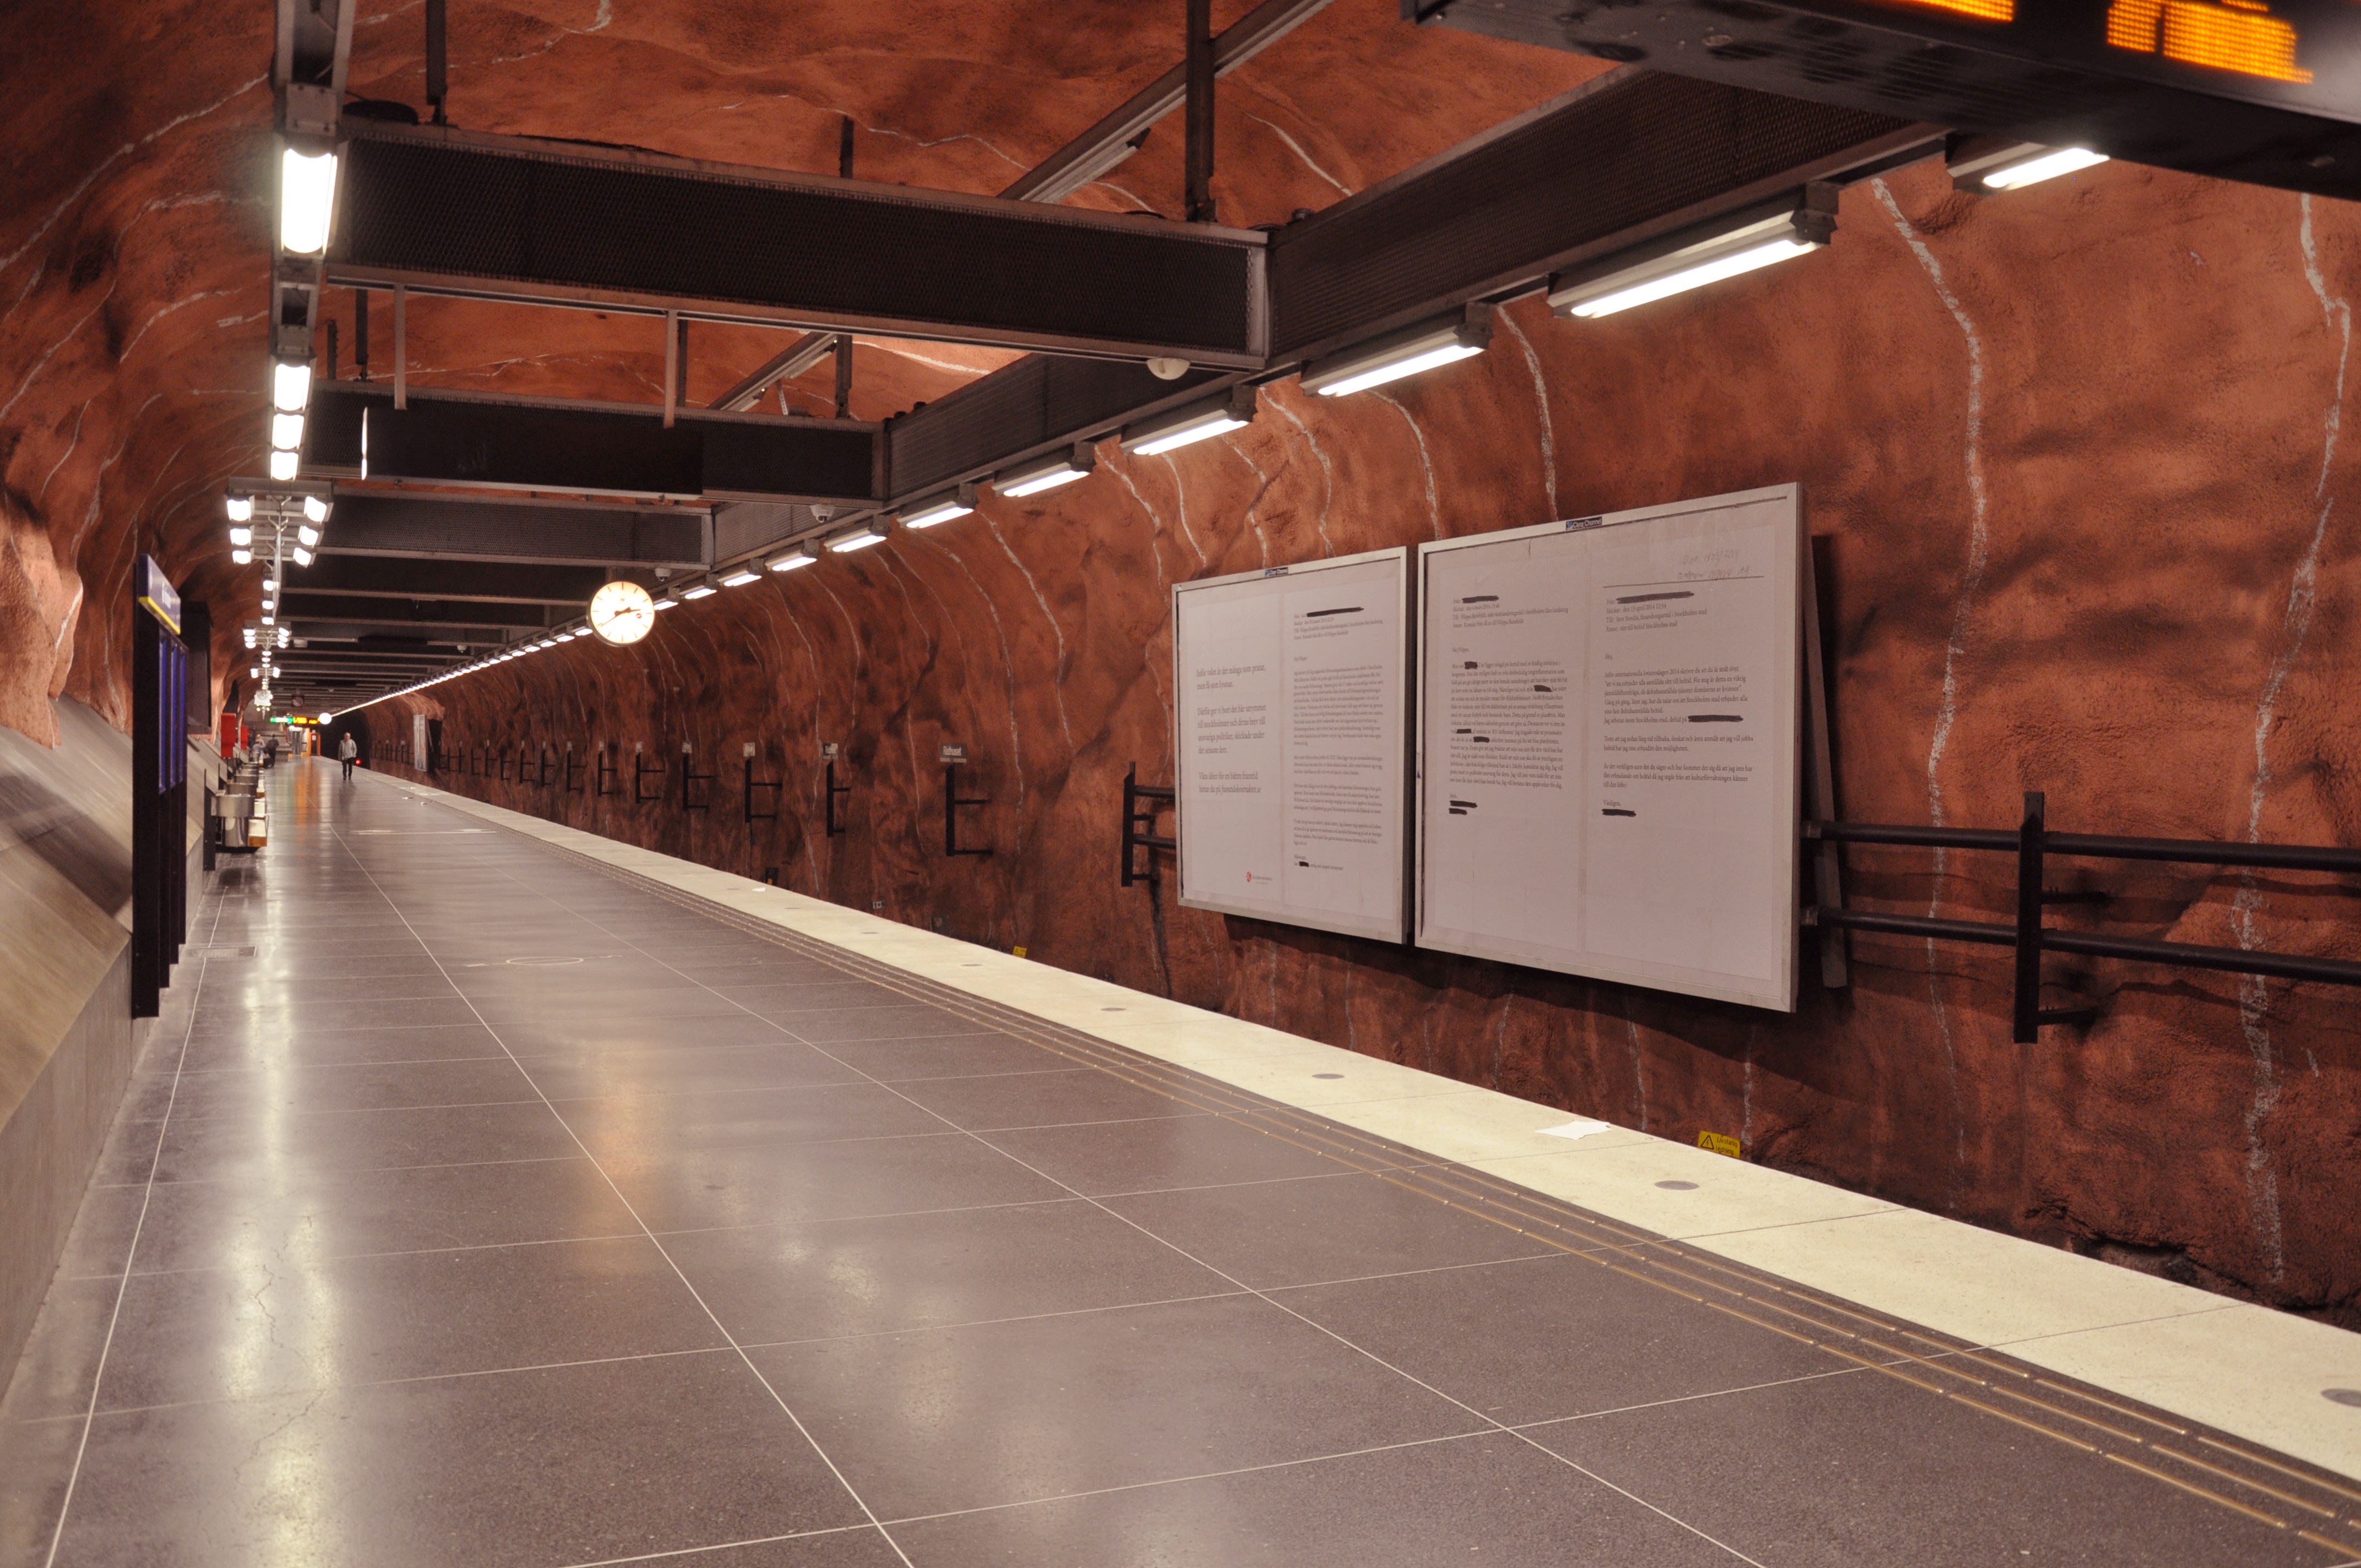
wood, floor, building, interior design, design, tourist attraction, flooring